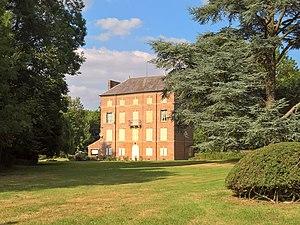
Le Hamel (Oise), hameau de Rieux
Le Hamel est une commune française située dans le département de l'Oise en région Hauts-de-France.